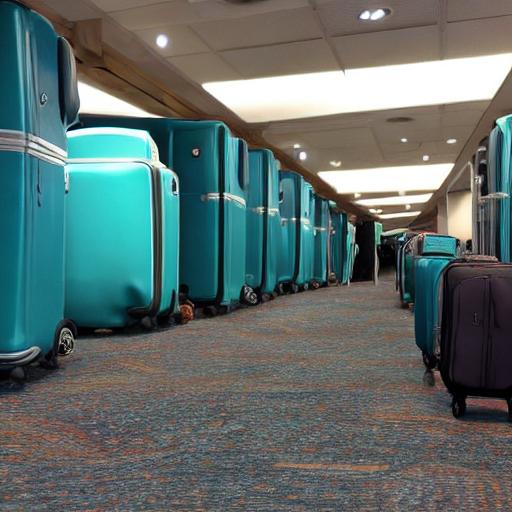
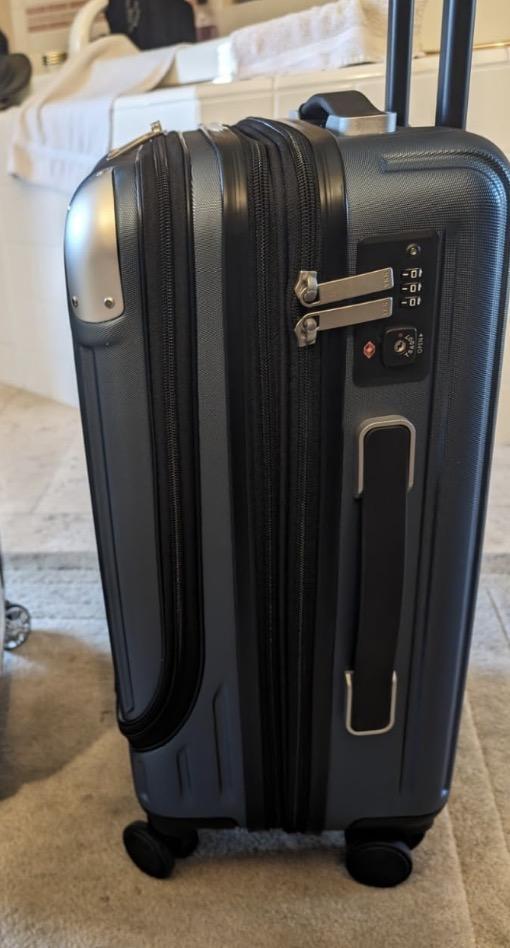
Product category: items_tea
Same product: no